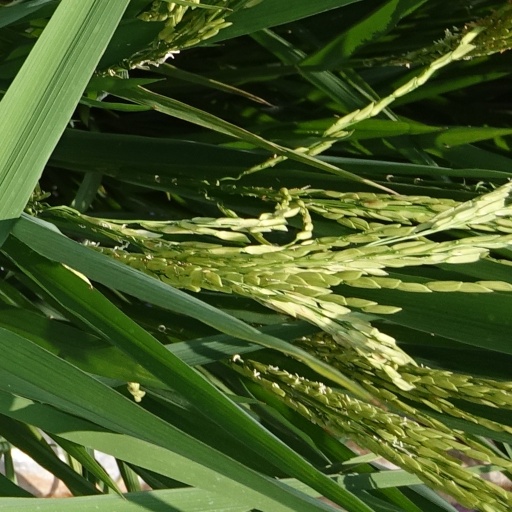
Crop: rice